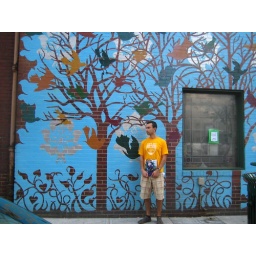
Had to paint the wall under the cover of night to get prep the ground for the shot :-)